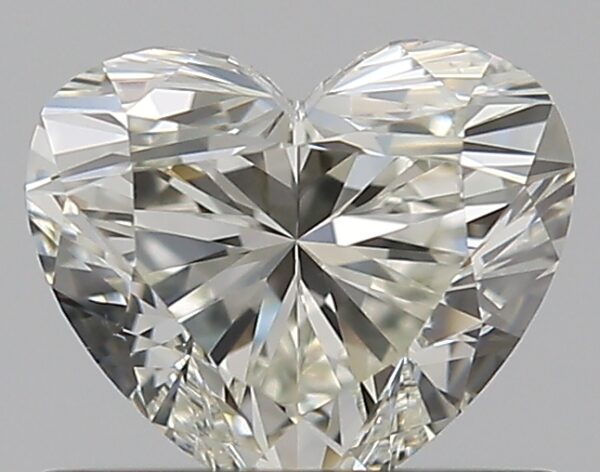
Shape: heart
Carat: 0.59
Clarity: VS2
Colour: J
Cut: VG
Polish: EX
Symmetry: VG
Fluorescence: N
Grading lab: GIA
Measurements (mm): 4.94 x 5.71 x 3.41